Japanese Grand Prix

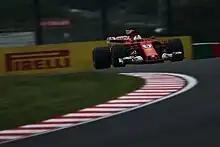
Sebastian Vettel's Ferrari SF70H (2017)

Kamui Kobayashi took third place at the 2012 Japanese Grand Prix, after enduring race-long pressure from Jenson Button. Kobayashi became the first Japanese driver to finish on a Formula One podium in Japan in 22 years, after Aguri Suzuki in the 1990 Japanese Grand Prix, and was the third Japanese driver to finish on a Formula One podium after Suzuki and Takuma Sato in the 2004 United States Grand Prix.